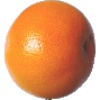
Label: Grapefruit Pink 1